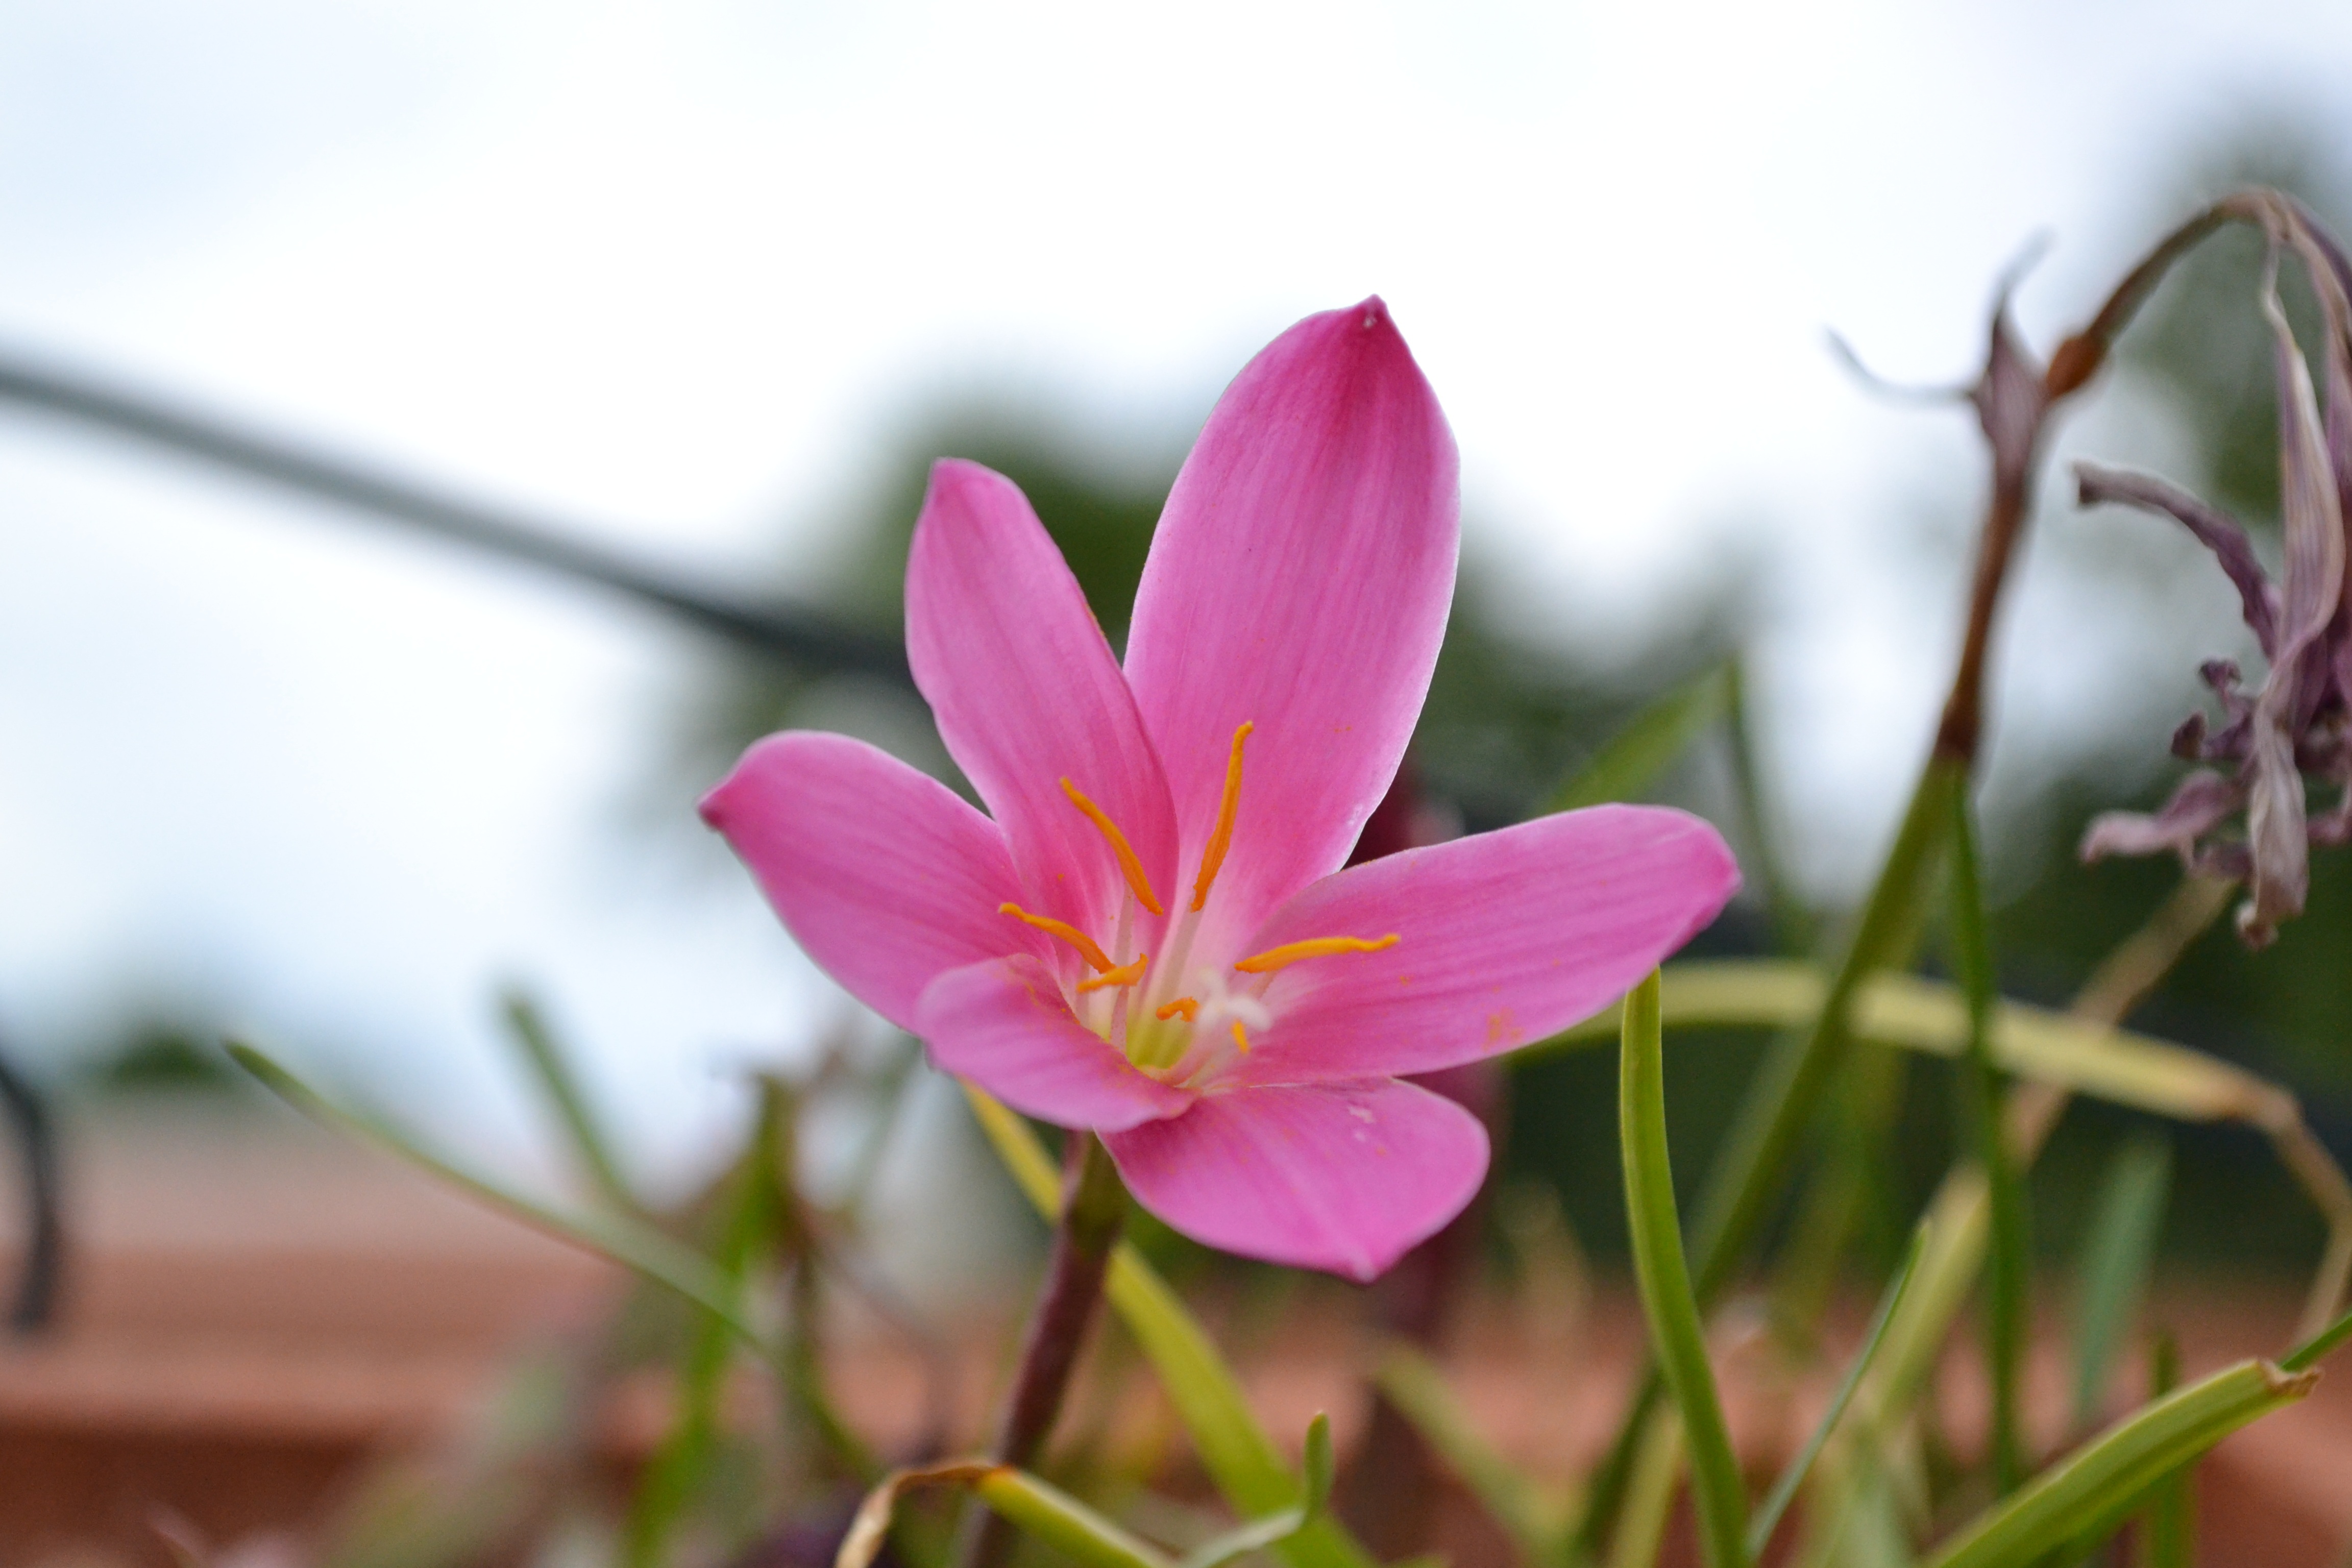
nature, blossom, plant, flower, petal, spring, autumn, botany, garden, flora, wildflower, flowers, close up, macro photography, flowering plant, plant stem, land plant